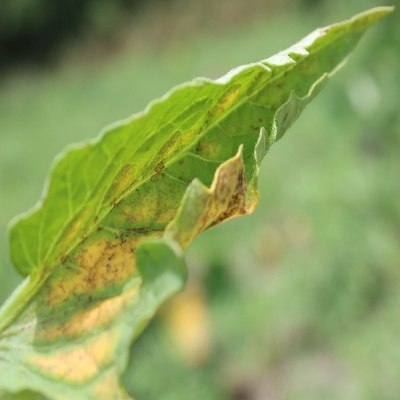
Crop: Tomato
Condition: leaf curl